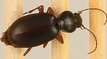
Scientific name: Synuchus impunctatus
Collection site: Bartlett Experimental Forest NEON (BART), plot BART_068